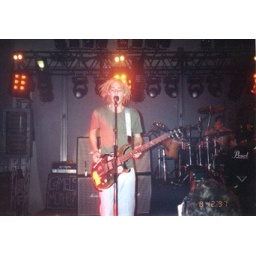
Daniel live in green shirt - Freak Tour 1